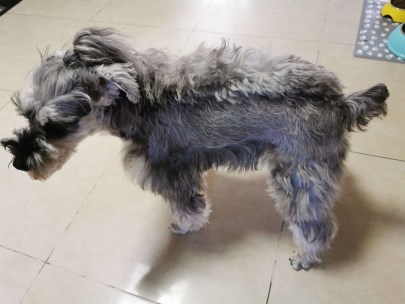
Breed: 2342-n000102-miniature_schnauzer